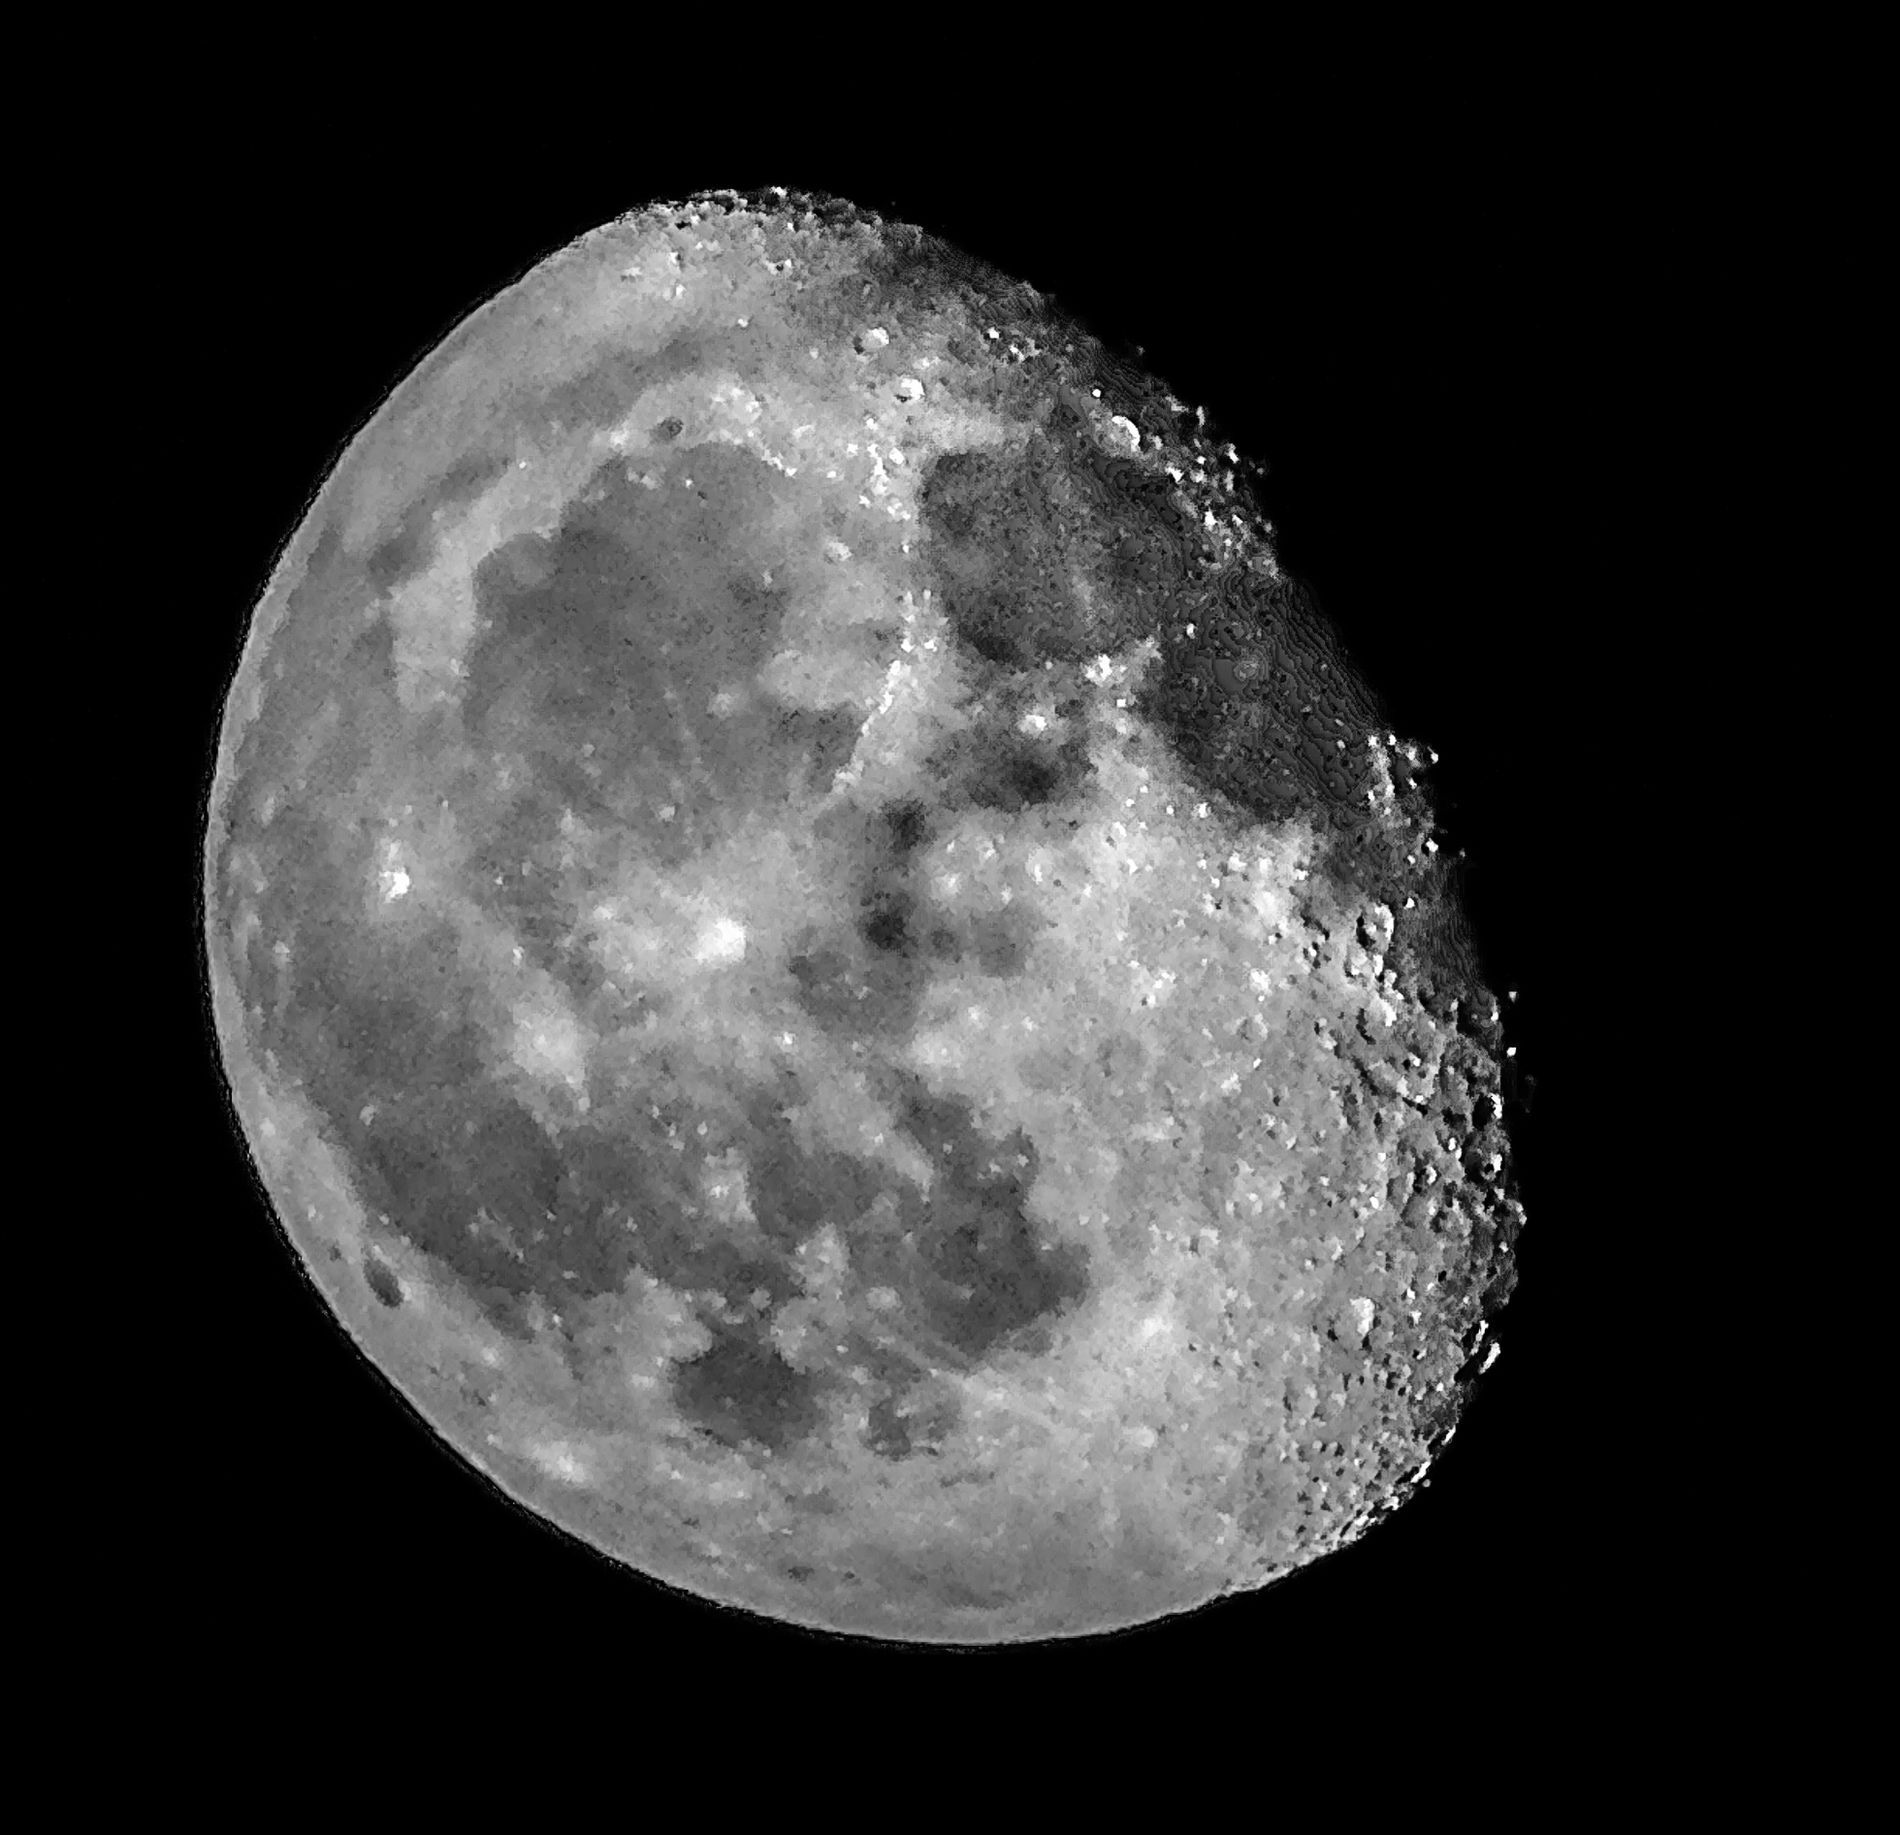
moon face
A close-up, detailed view of the lunar surface showing craters and terrain clearly under soft lighting in a dark sky.
The image was taken from a front angle using a telescopic lens to accurately display the details of the lunar surface. The atmosphere is calm and magical, and the mood is scientific yet poetic. Color Palette: Monochrome between shades of gray and black to enhance detail and texture. Photography Style is high-resolution astrophotography focusing on composition and surface in soft and slanted lighting from the side highlighting the terrain and craters clearly.
Labels: Nature, Night, Outdoors, Astronomy, Moon, Outer Space, Sky
Camera: NIKON COOLPIX L840
Aperture: F6.5
Exposure: 1/125 sec
ISO: 125
Focal length: 486.4 mm